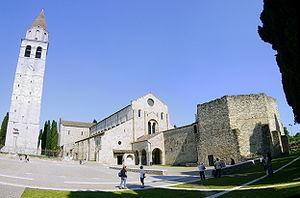
Aquilée, en italien Aquileia, en frioulan Aquilee, est une commune d'environ 4 000 habitants de la province d'Udine, dans la région autonome du Frioul-Vénétie Julienne en Italie.